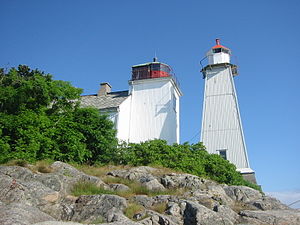
Sandvigodden fyr
Sandvigodden fyr
Sandvigodden fyr er et nedlagt fyr i uthavnen Sandviga på Hisøy i Arendal kommune, Agder fylke i Norge.